Stochastic empirical loading and dilution model

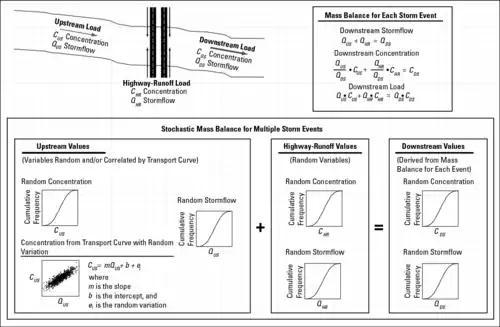
Figure 1. Schematic diagram showing the stochastic mass-balance approach for estimating stormflow, concentration, and loads of water-quality constituents upstream of a highway-runoff outfall, from the highway, and downstream of the outfall

SELDM can do a stream-basin analysis and a lake-basin analysis. The stream-basin analysis uses a stochastic mass-balance analysis based on multi-year simulations including hundreds to thousands of runoff events. SELDM generates storm-event values for the site of interest (the highway site) and the upstream receiving stream to calculate flows, concentrations, and loads in the receiving stream downstream of the stormwater outfall. The lake-basin analysis also is a stochastic multi-year mass-balance analysis. The lake-basin analysis uses the highway loads that occur during runoff periods, the total annual loads from the lake basin to calculate annual loads to and from the lake. The lake basin analysis uses the volume of the lake and pollutant-specific attenuation factors to calculate a population of average-annual lake concentrations.